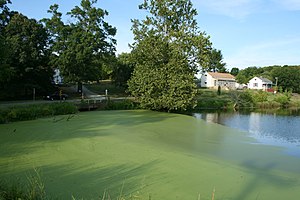
Alger
Algeopblomstring.
Alger kan på baggrund af deres størrelse inddeles i to overordnede grupper: